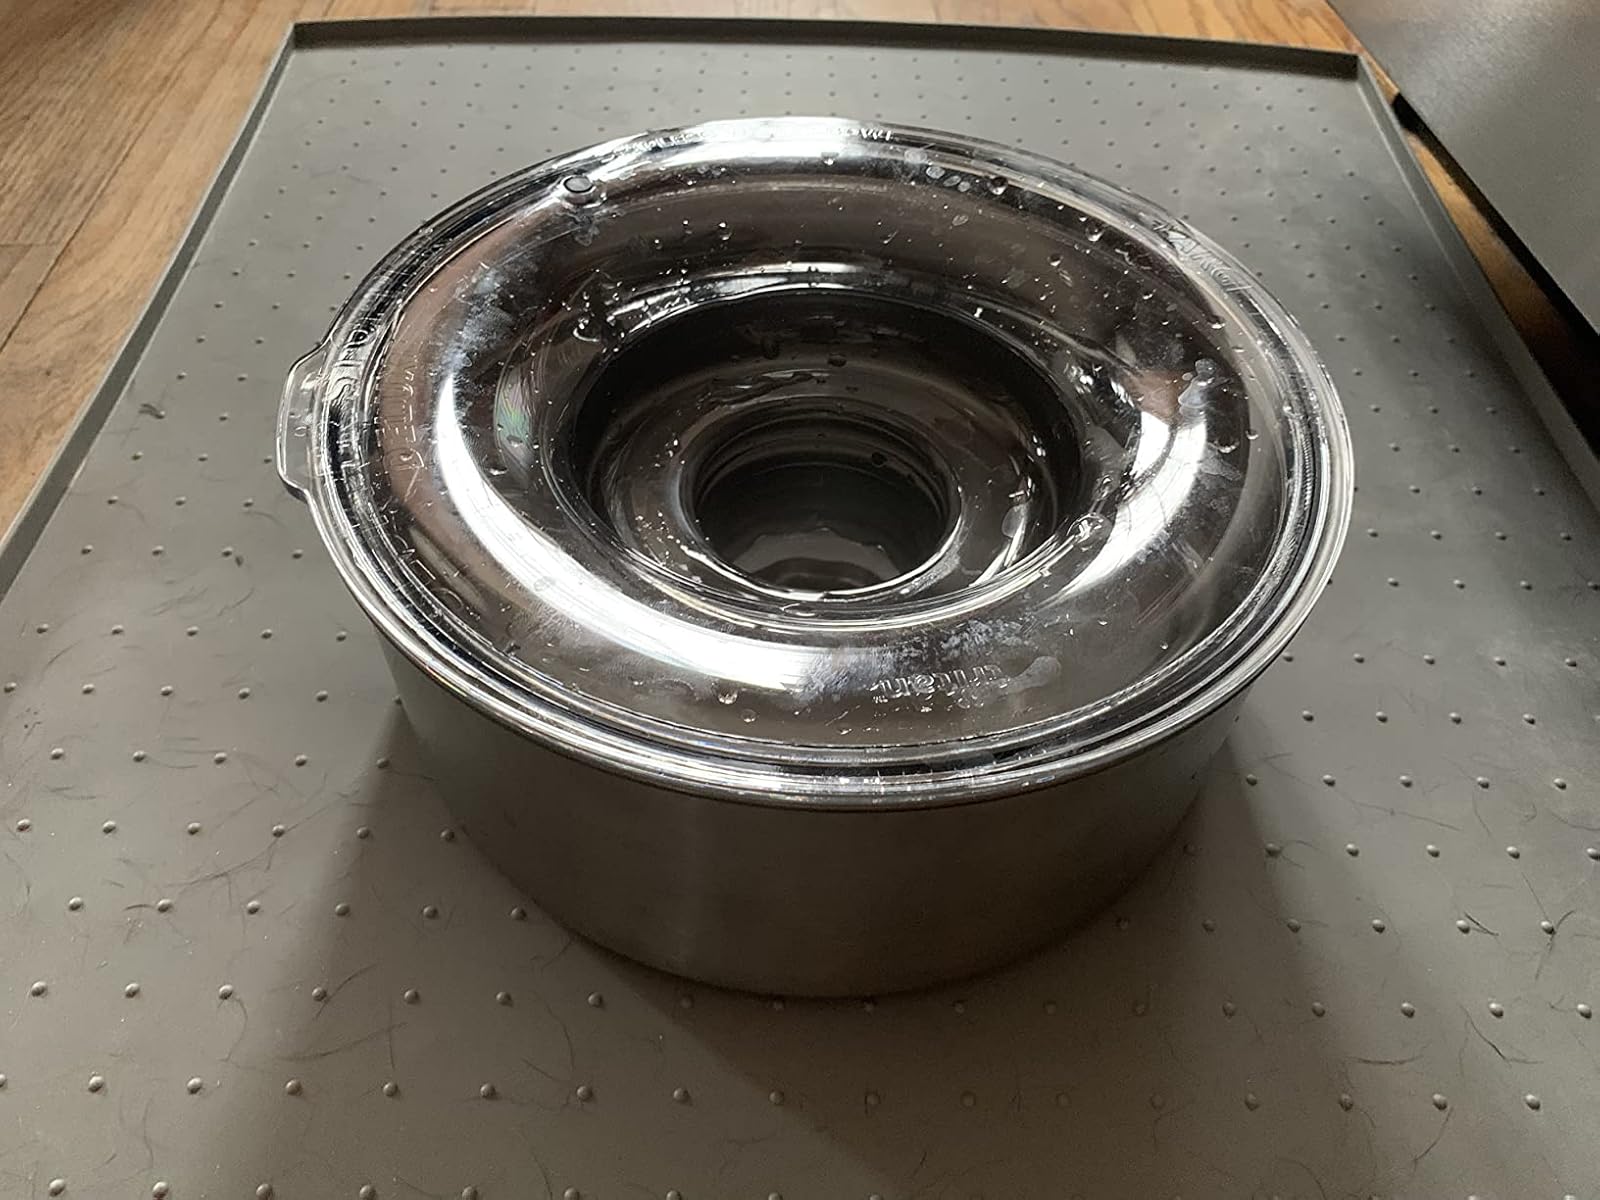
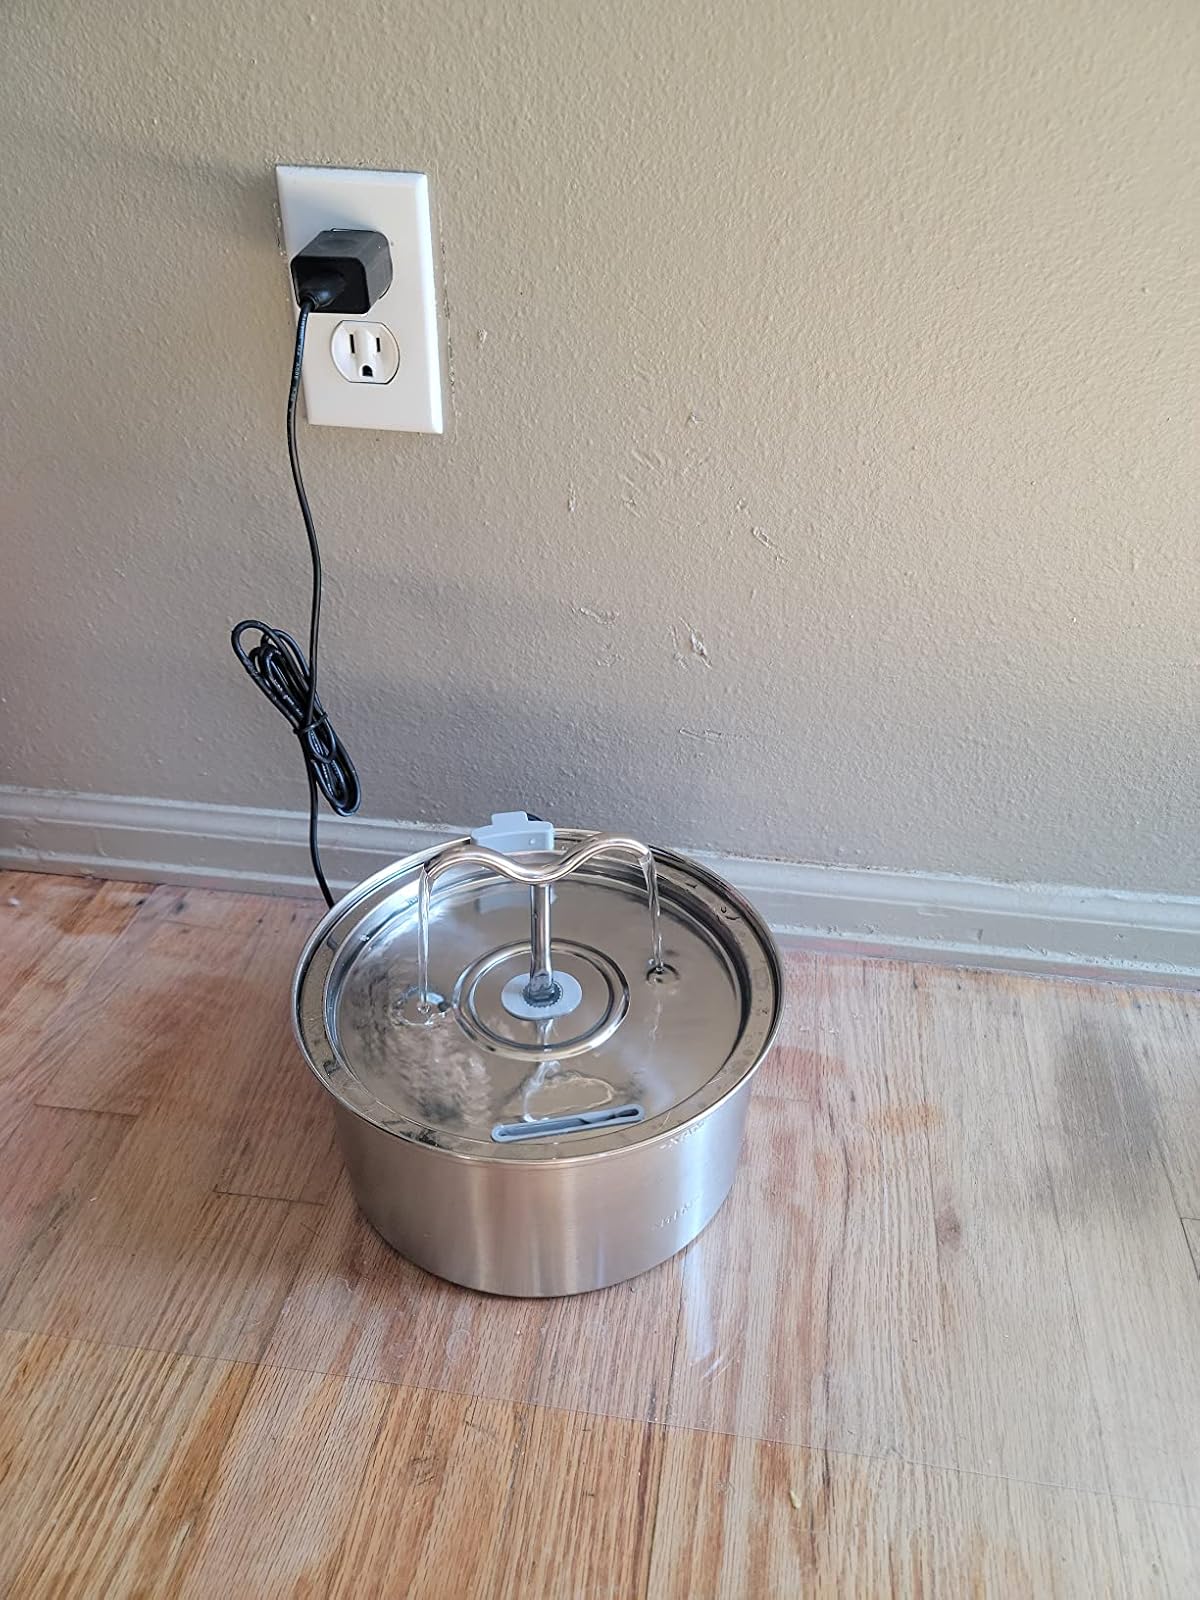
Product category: items_bowl
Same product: no